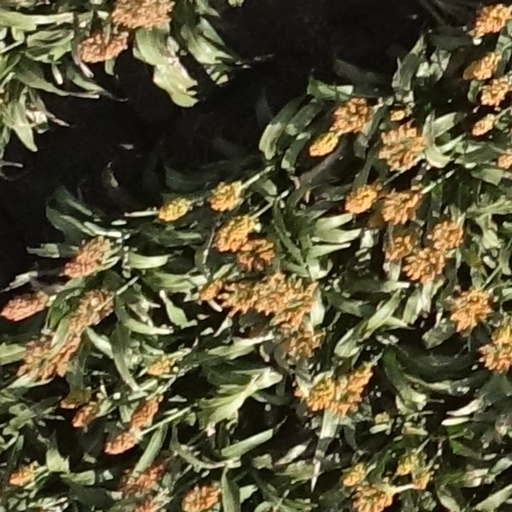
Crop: sorghum